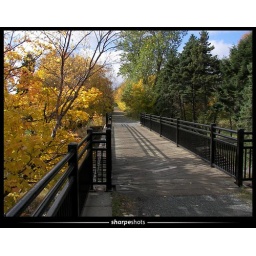
taken in bowring park, loved that one side is yellow and one green